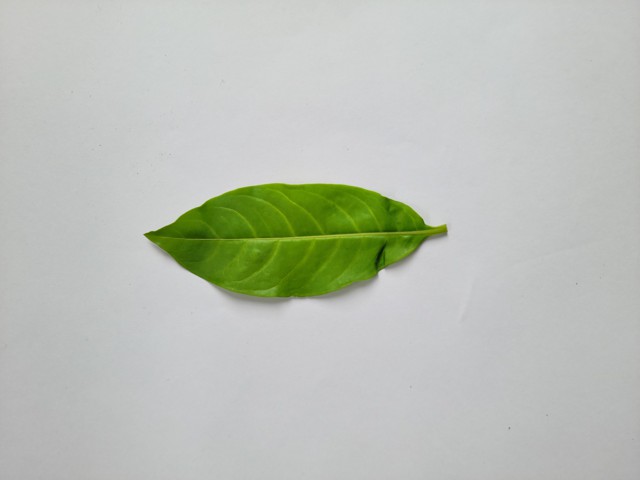
Plant: sarpagandha